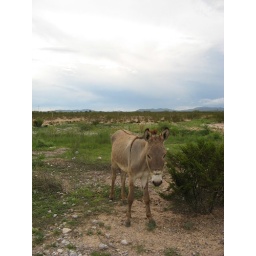
While waiting for the bus for Zacatecas in the middle of nowhere I came upon to this cute donkey.